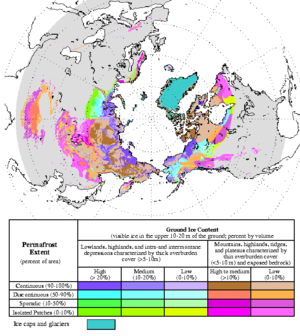
Le pergélisol, parfois désigné par le terme anglais permafrost, est la partie d'un cryosol gelée en permanence, au moins pendant deux ans, et de ce fait imperméable.